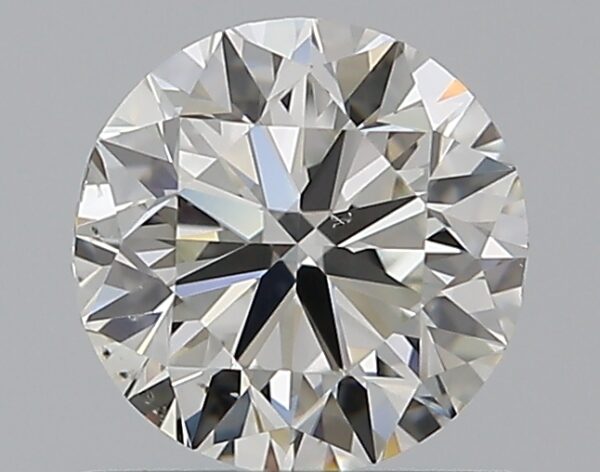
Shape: round
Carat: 0.7
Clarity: VS2
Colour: I
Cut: VG
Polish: EX
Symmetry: VG
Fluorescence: F
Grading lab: GIA
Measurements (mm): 5.5 x 5.58 x 3.52